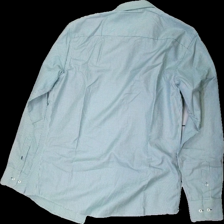
View: back
Type: Shirt
Category: Men
Brand: Stenströms (Skjorta)
Colors: White, Green
Material: 100% cotton
Pattern: Checkered print
Cut: Regular
Size: 38
Season: All
Price range: 50-100
Recommended usage: Reuse
Comment: detergent smell